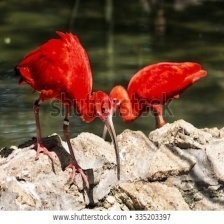
Species: SCARLET IBIS
Scientific name: EUDOCIMUS RUBER